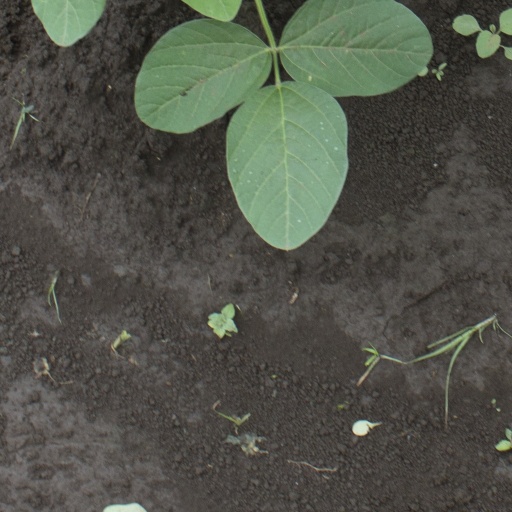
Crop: soybean